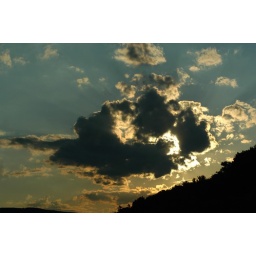
cool clouds above a mountain on one of our rides to Maryland